LGBTQ slang

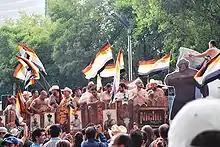
Bears at the 2009 Marcha Gay in Mexico City

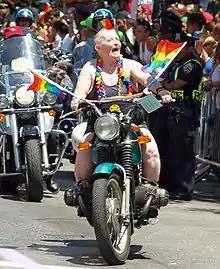
A member of the Dykes on Bikes motorcycle club

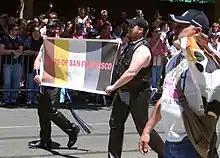
Bears marching in San Francisco's pride parade in 2004

The following slang terms have been used to represent various types of people within the LGBTQ community: